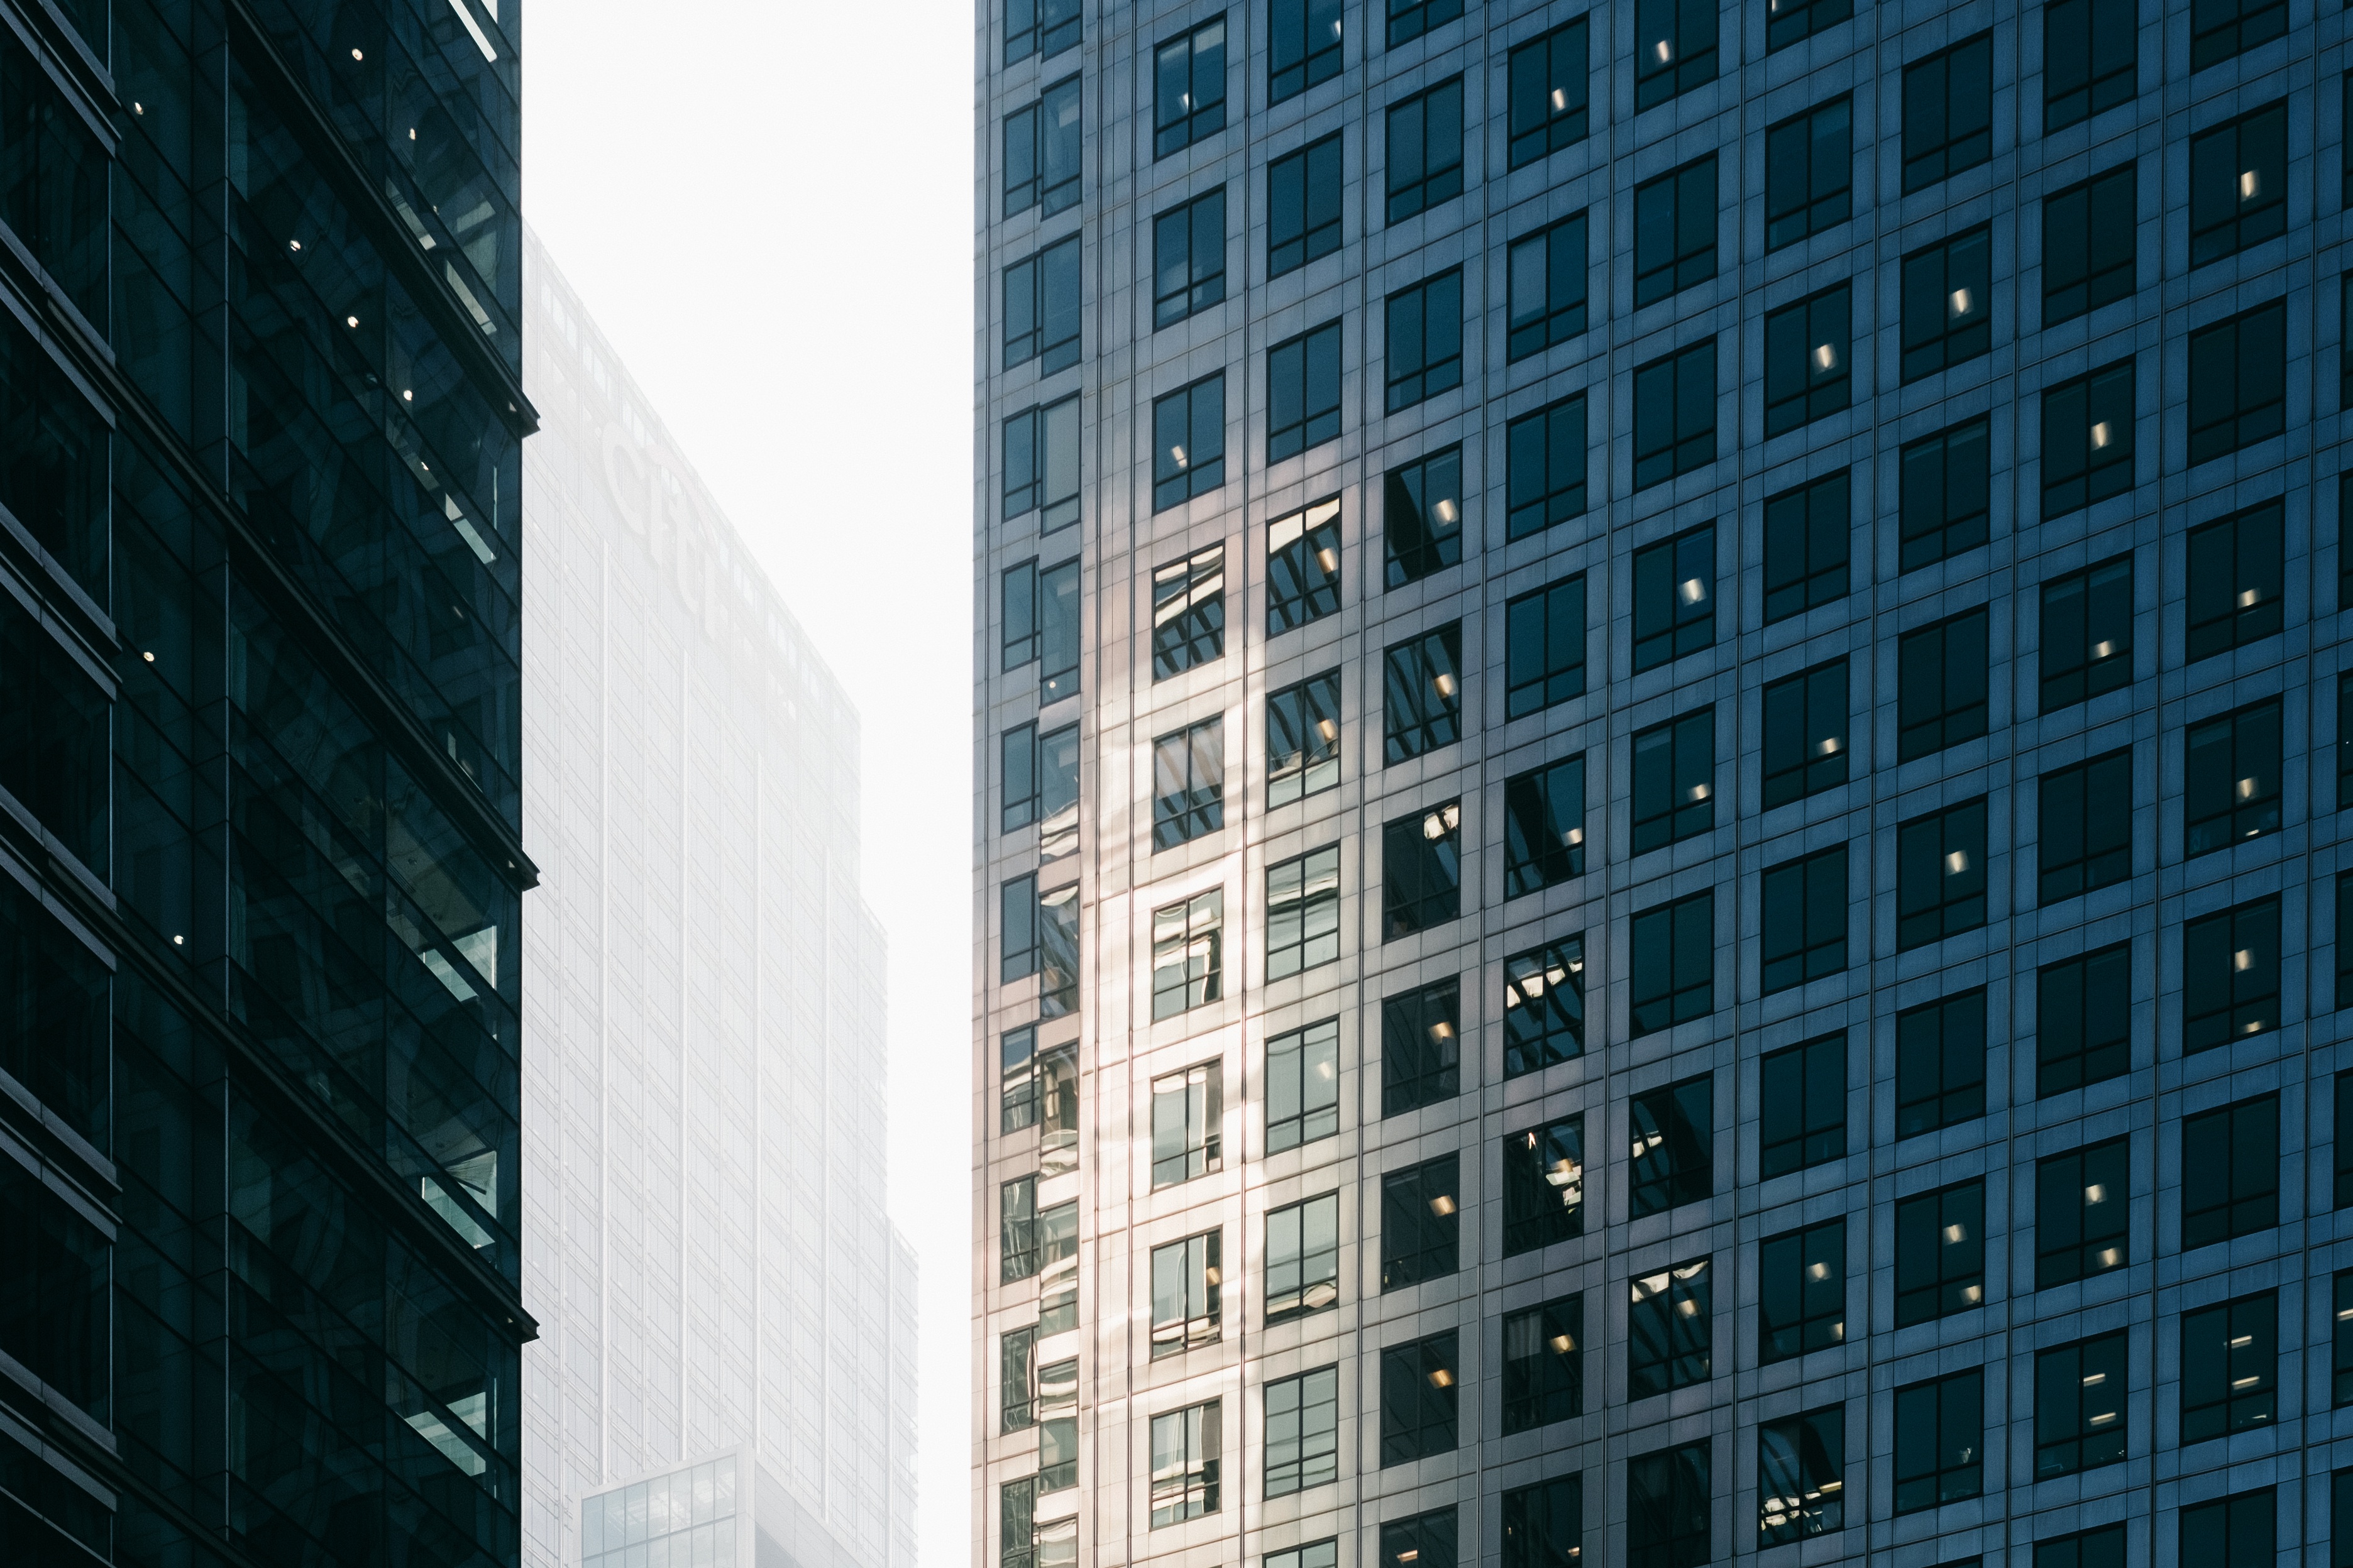
architecture, window, building, city, skyscraper, cityscape, downtown, line, reflection, facade, tower block, metropolis, condominium, urban area, residential area, metropolitan area